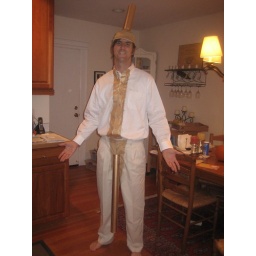
I dress in a stripper pole (pole dancing pole) costume to my work's Halloween party.